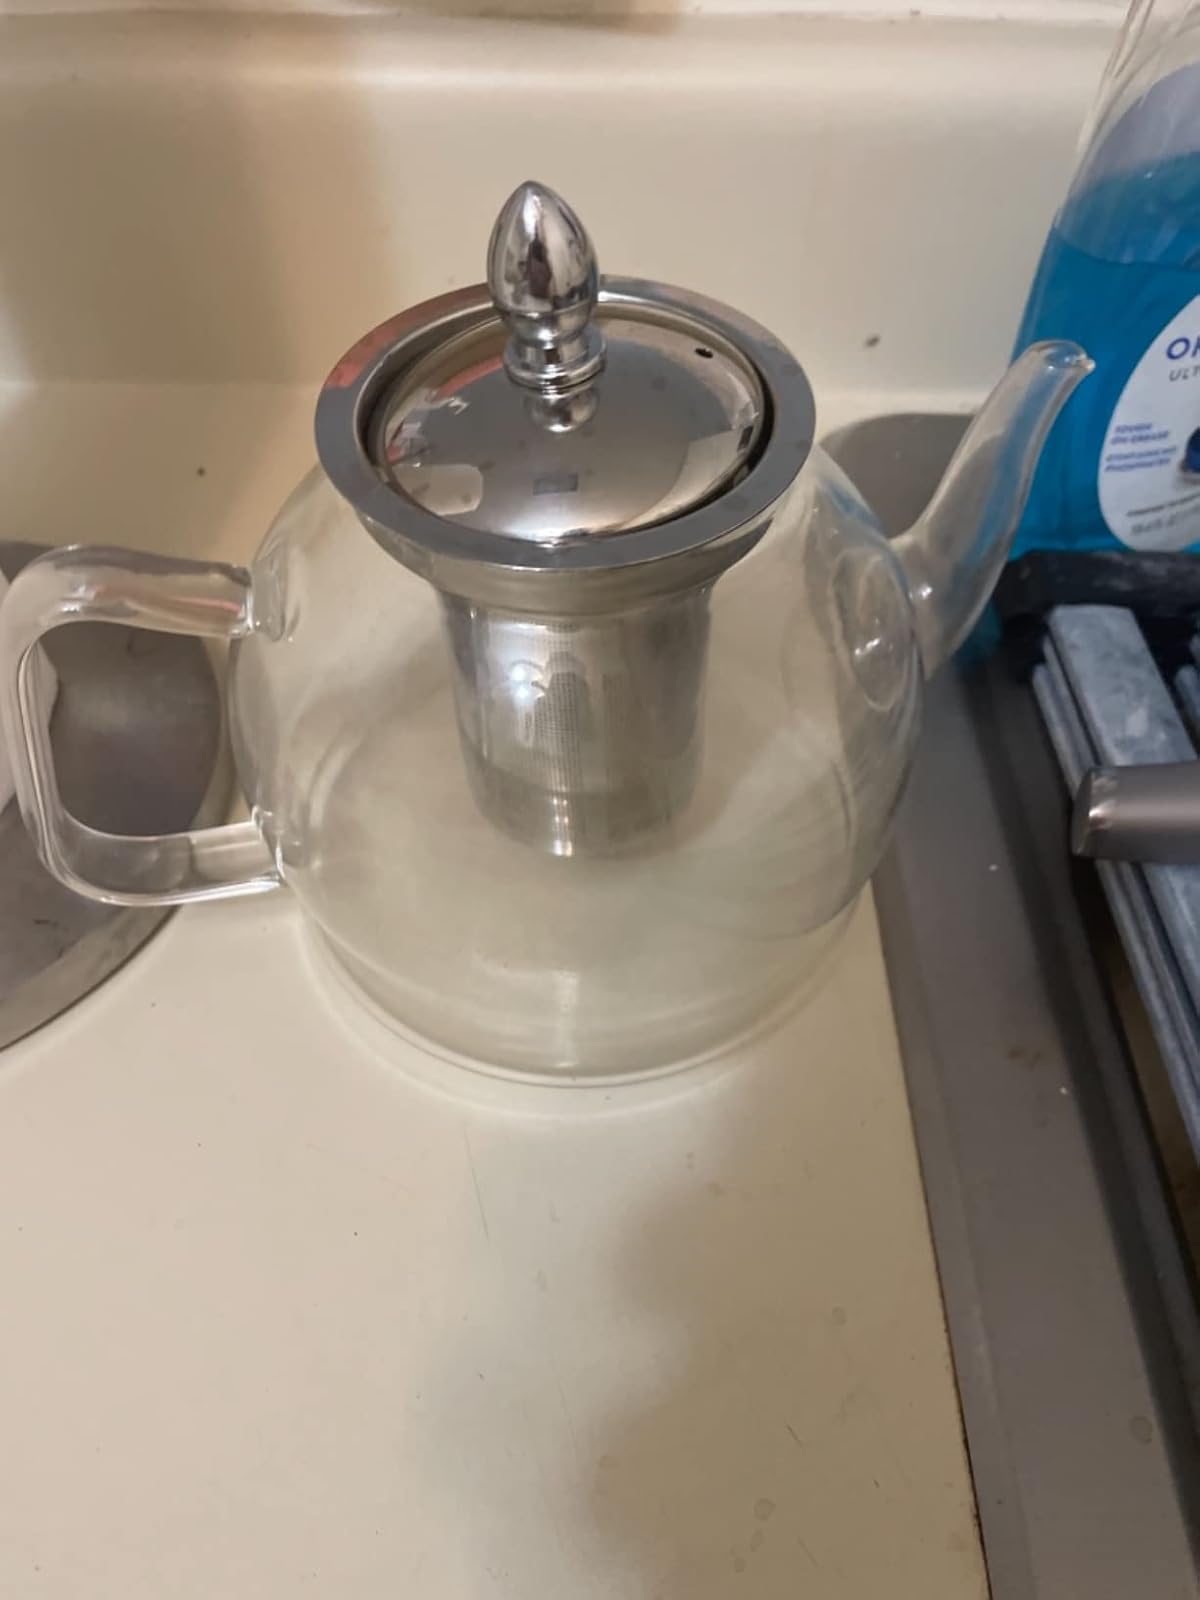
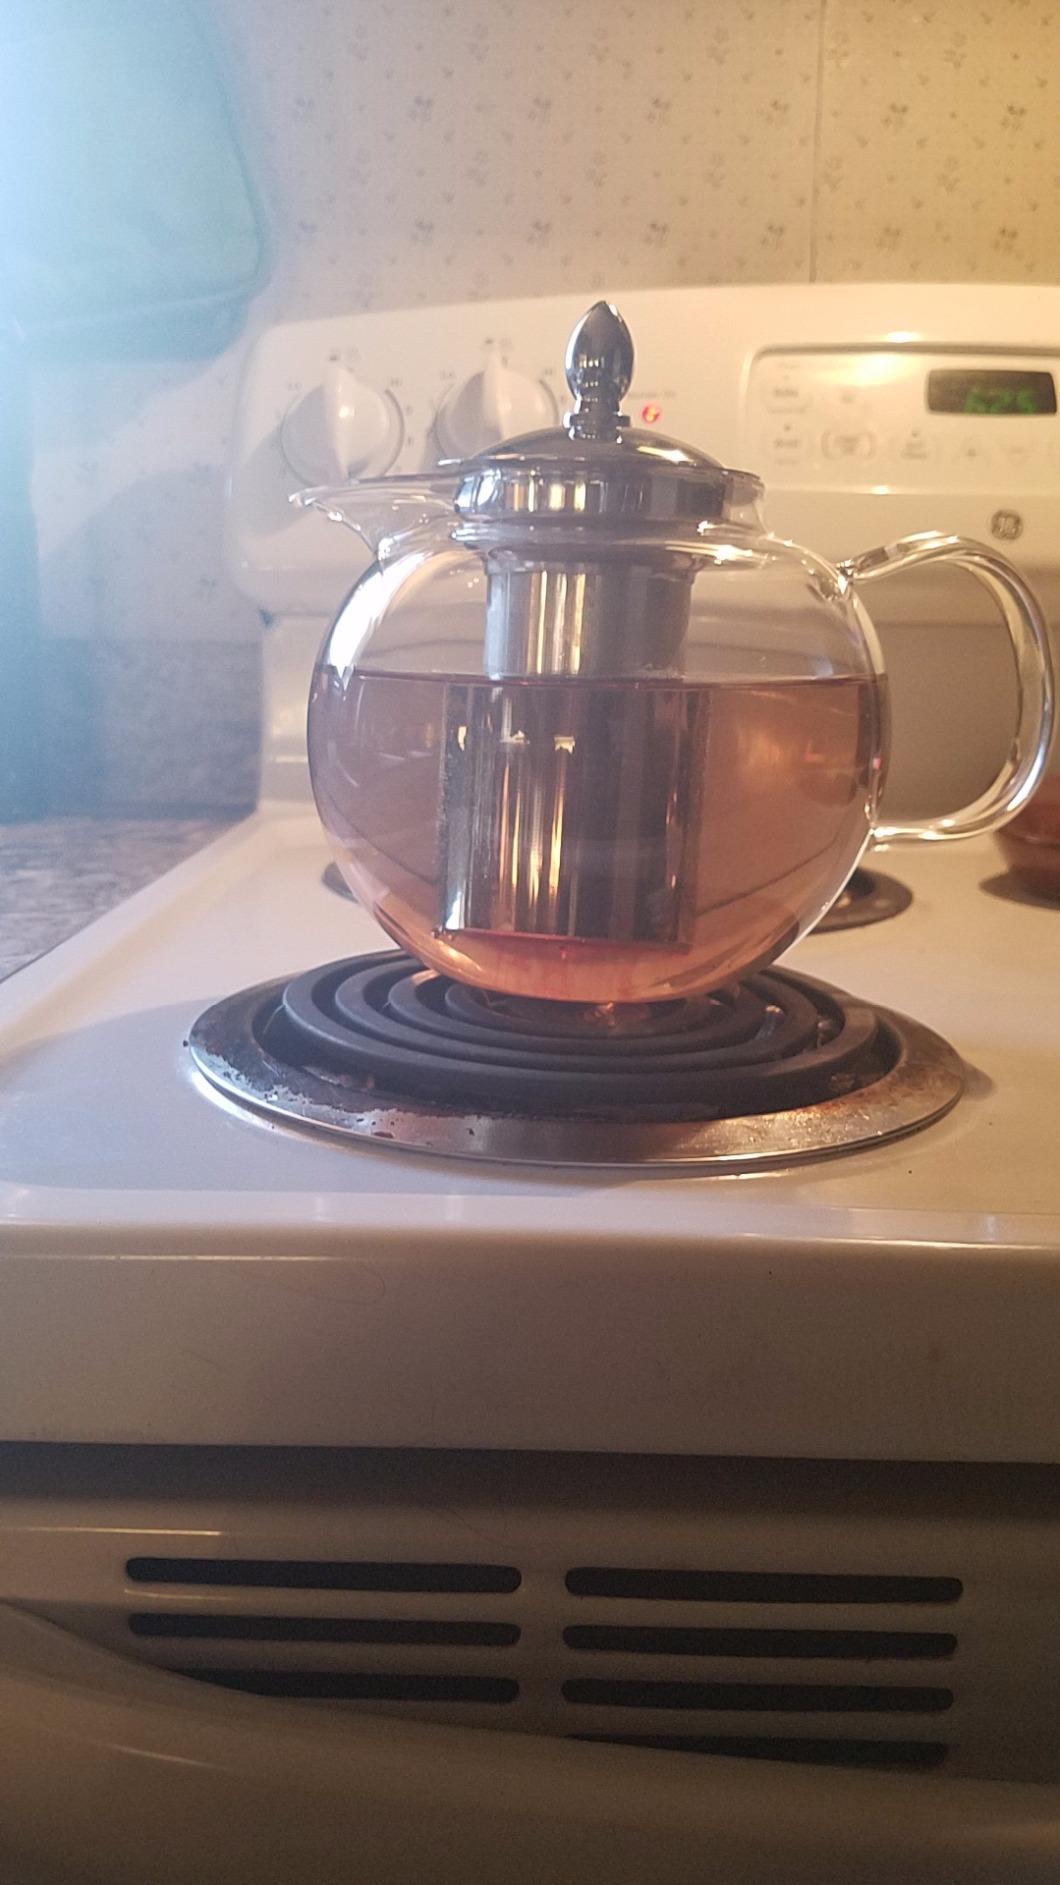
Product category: items_kettle
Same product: no